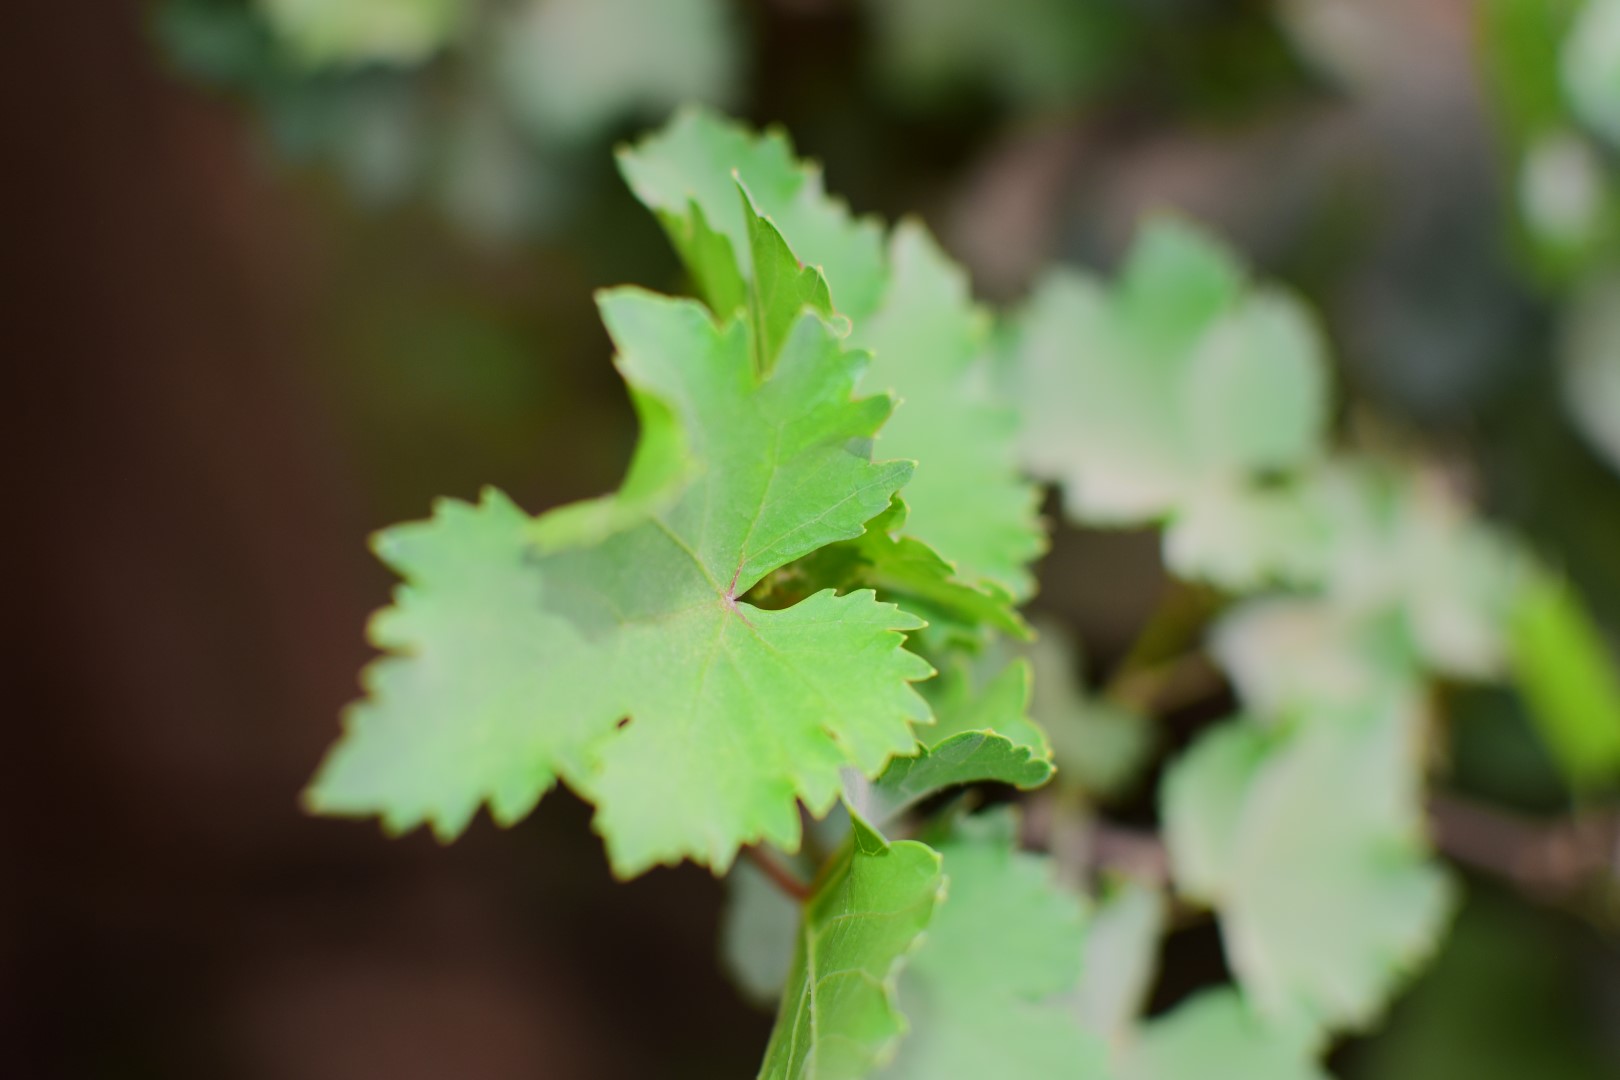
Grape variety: Kamali